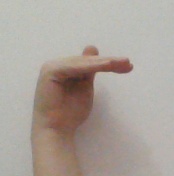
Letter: khaa